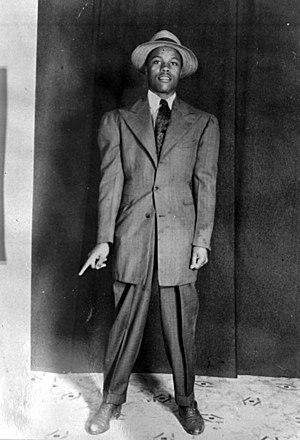
Le zoot suit est un terme anglais qui concerne une tenue et par extension une sous-culture apparue entre les années 1930 et 1940 aux États-Unis. On appelle un membre de cette sous-culture un « zoot suiter », ou encore par raccourci un « zooter ».